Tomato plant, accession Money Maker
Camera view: horizontal (90 deg, fisheye); turntable rotation: 210 degrees
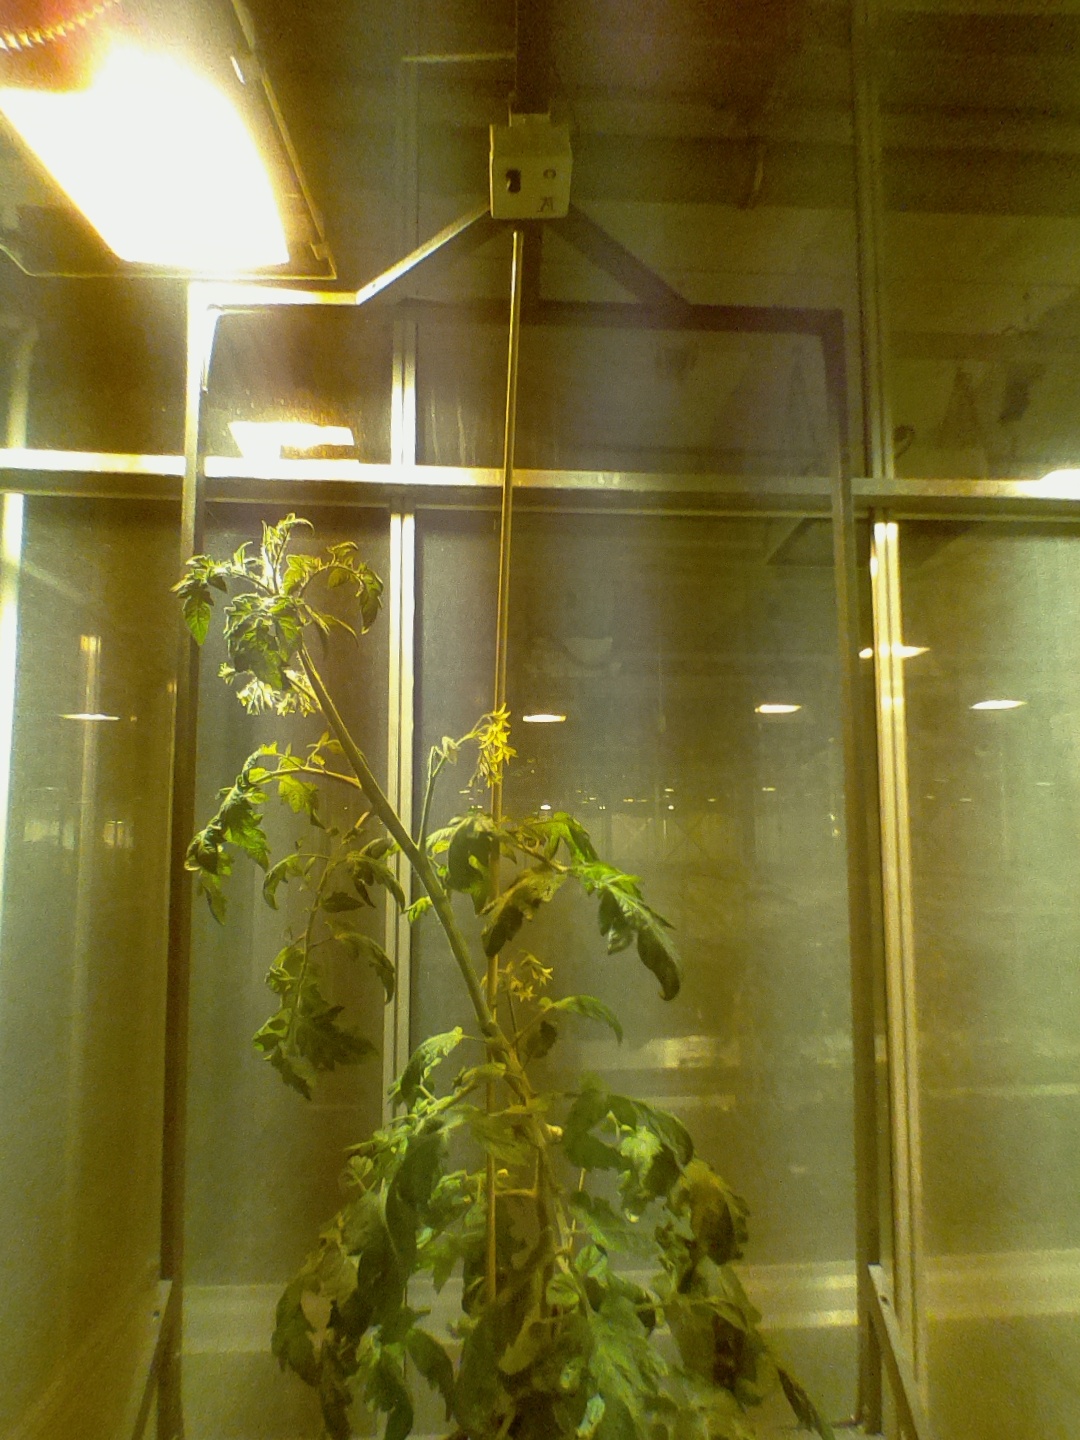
BBCH growth stage 67: Full flowering, 70%-80% of flowers open, more petals falling